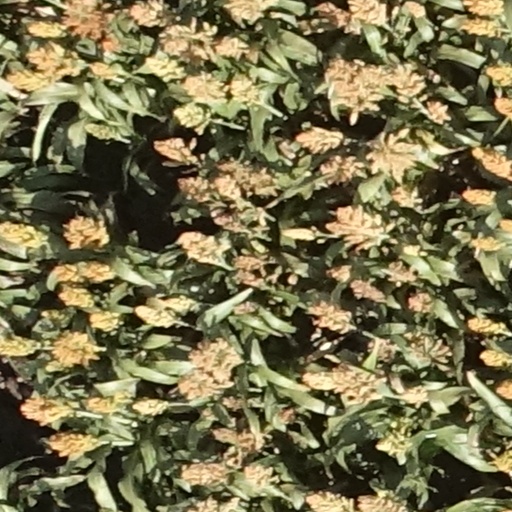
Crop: sorghum